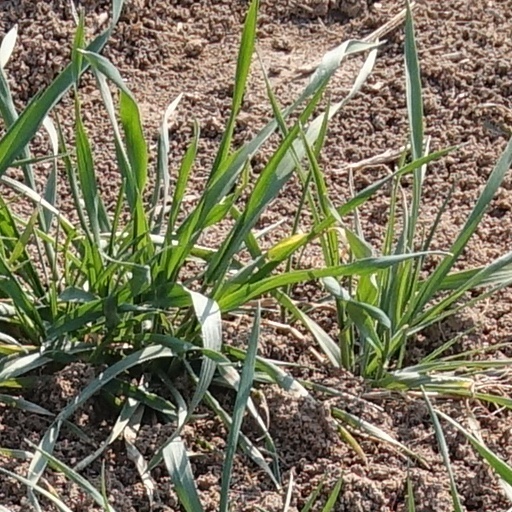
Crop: wheat